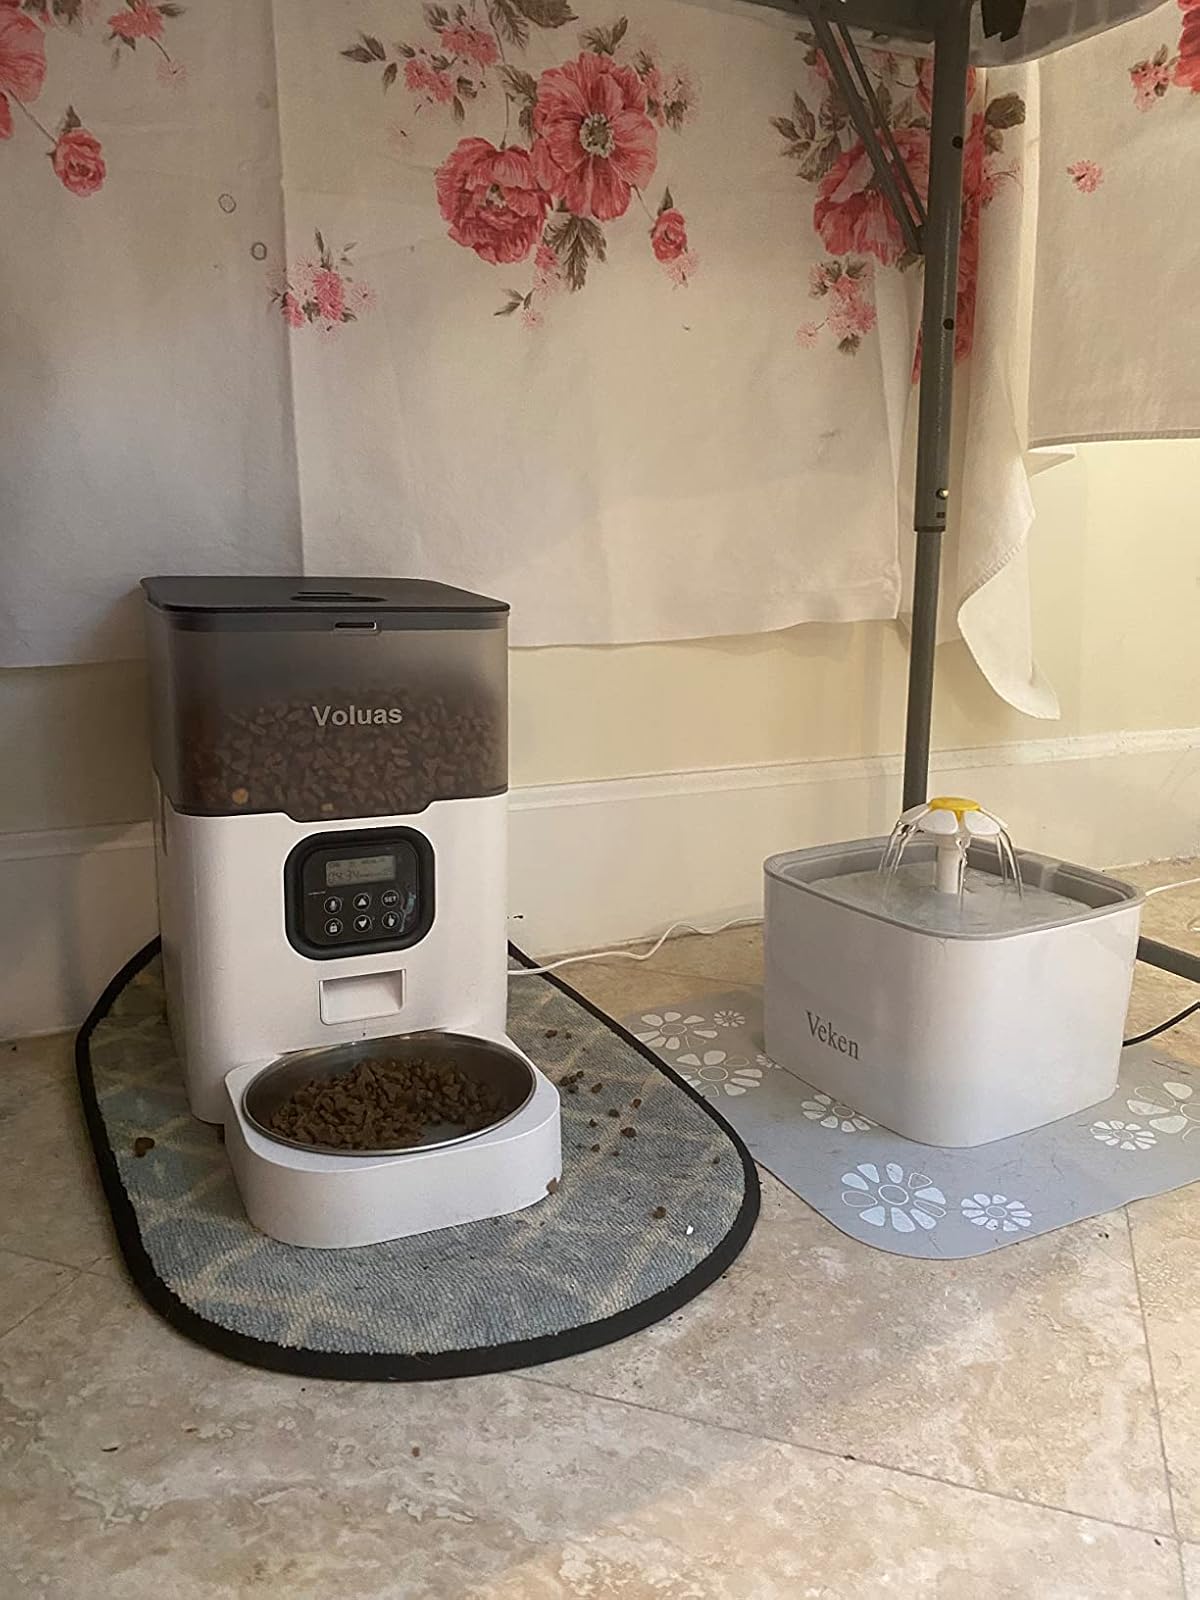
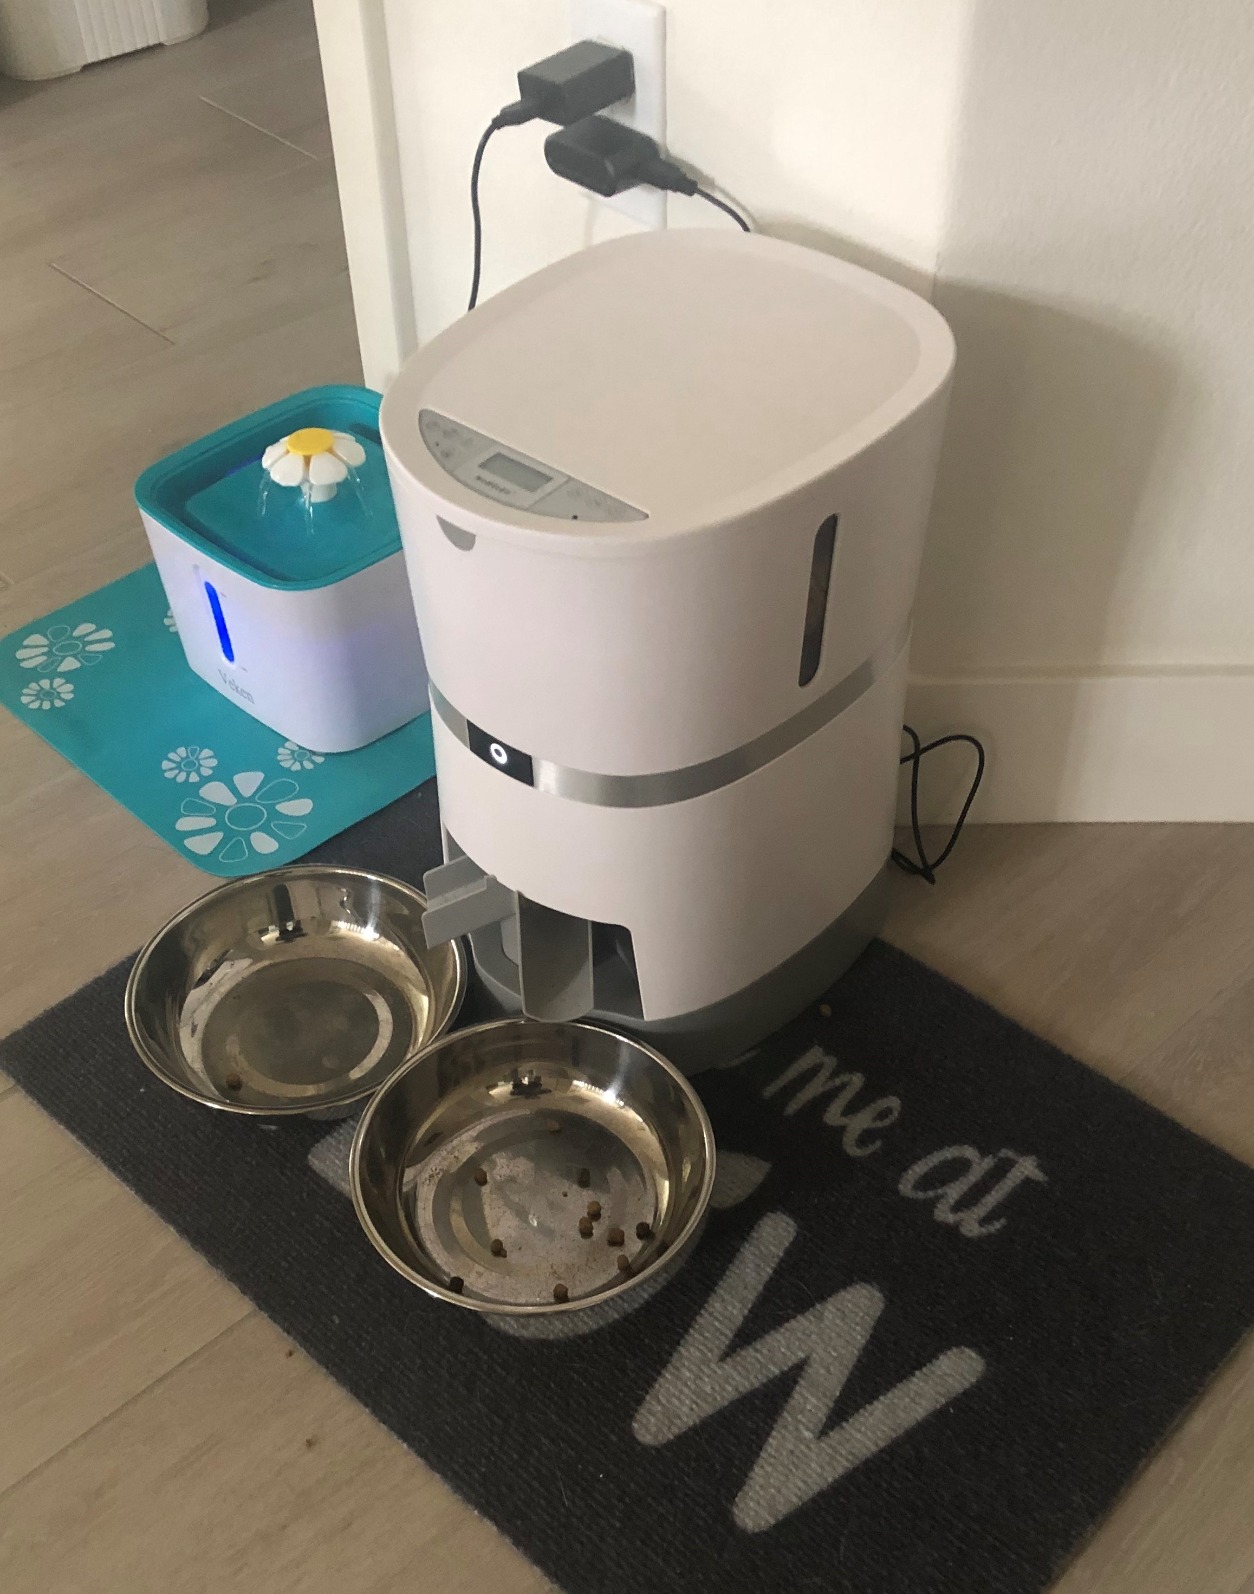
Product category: items_feeder
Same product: no